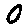
Label: 0